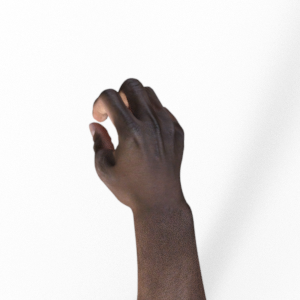
Label: rock